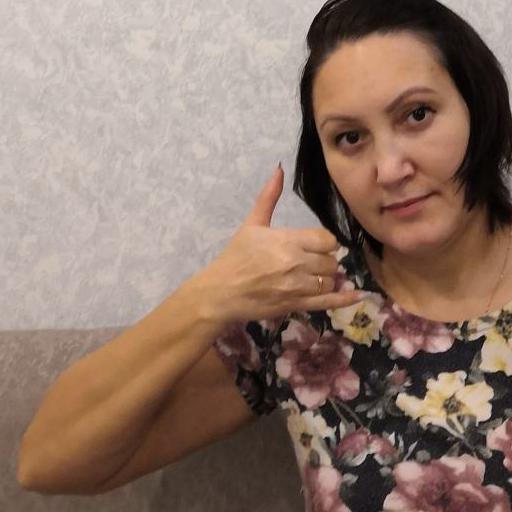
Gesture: call